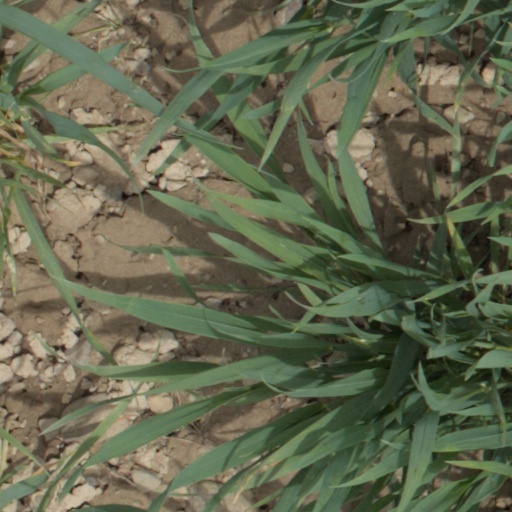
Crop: wheat